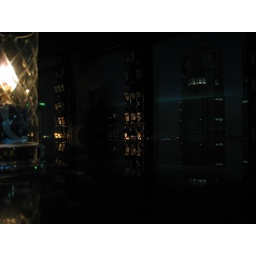
This photo is from a bar in the Keio Plaza Hotel on the 45th floor